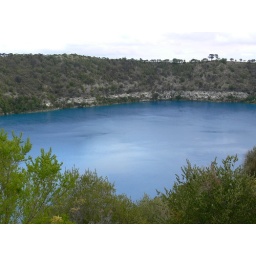
Blue lake in Gambier mountain